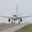
Label: airplane